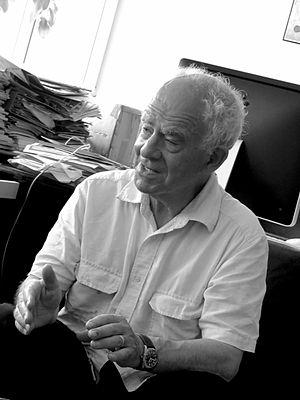
Steven Michael Lukes, né le 8 mars 1941 dans le Northumberland, est un sociologue et théoricien politique britannique. Membre de la British Academy, il est professeur visitant de politique et de sociologie dans plusieurs universités dans le monde. Auparavant, il est professeur à plein temps, notamment à l'université de Sienne, à l'Institut universitaire européen, et à la London School of Economics.